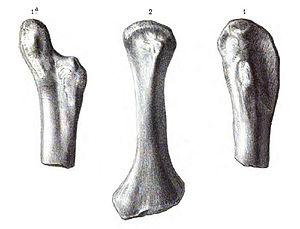
Actiosaurus est un genre éteint d'animal originellement décrit par Henri Émile Sauvage en 1883 comme un dinosaure.
La liste suivante comprend tous les genres qui sont inclus dans l'ordre des Ichthyosauria ou dans le taxon mère Ichthyopterygia.